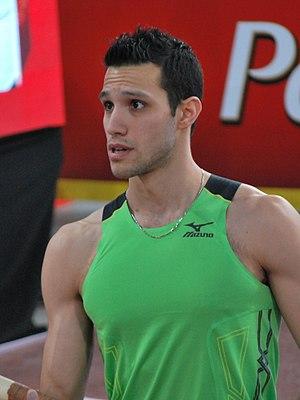
Konstadínos « Kostas » Filippídis est un athlète grec, spécialiste du saut à la perche, champion du monde en salle en 2014.
Les records de Grèce d'athlétisme sont les meilleures performances réalisées par des athlètes grecs et homologuées par l'Association hellénique d'athlétisme amateur.